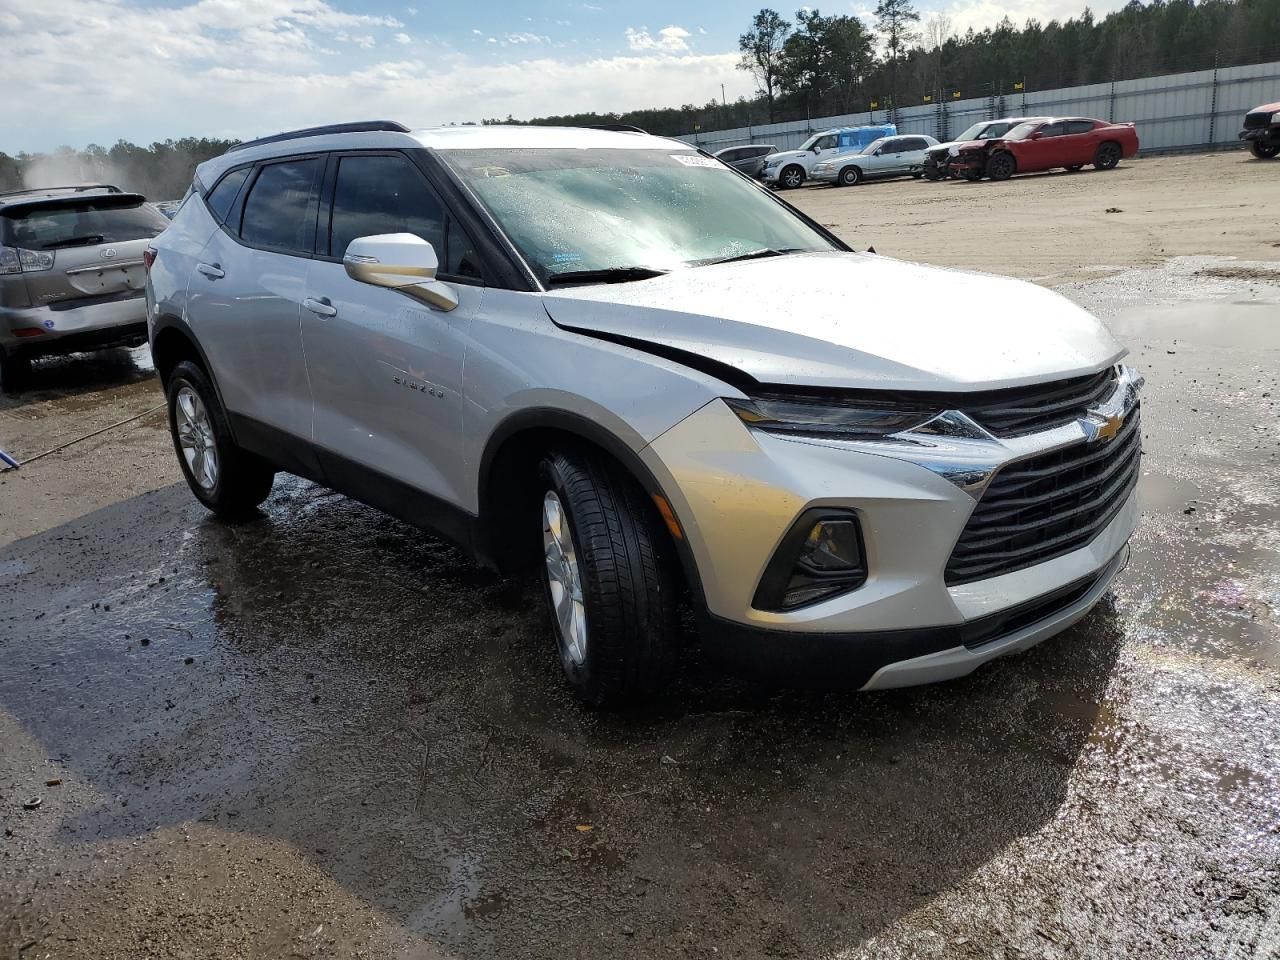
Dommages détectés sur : plaque d'immatriculation avant, pare-choc avant, capot, porte avant droite, porte arrière droite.
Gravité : majeur